Christopher Fry

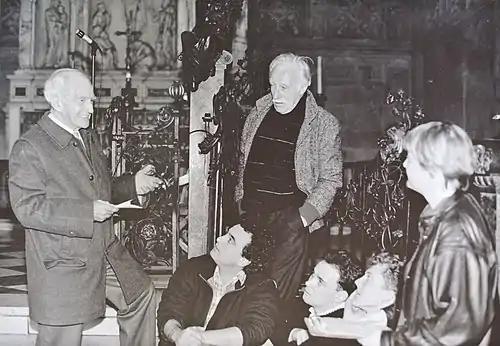
Christopher Fry at a rehearsal of a revival of "A Sleep of Prisoners" by the Next Stage Company, Holy Trinity Church, Sloane Square, Nov. 1987

In 1986, he wrote "One Thing More", a play about the 7th century Northumbrian monk Cædmon who was suddenly given the gift of composing song; The play was first broadcast on BBC radio,